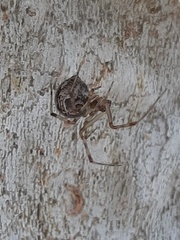
Species: Parasteatoda_tepidariorum